Notorious (2009 film)

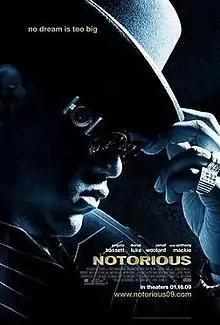
Theatrical release poster

Notorious is a 2009 American biographical drama film directed by George Tillman Jr., and written by Reggie Rock Bythewood and Cheo Hodari Coker. It is based on the life of Brooklyn-based hip-hop artist The Notorious B.I.G. Much of the film dramatizes key events in Biggie's life: his criminal lifestyle, arrest and release from prison, his relationships with Sean Combs (who serves as executive producer), Tupac Shakur, Lil' Kim and Faith Evans, his involvement in the East Coast–West Coast hip hop rivalry and his drive-by-shooting murder on March 9, 1997. The film stars Jamal Woolard as Wallace, with Angela Bassett, Derek Luke, and Anthony Mackie in supporting roles. Biggie's mother, Voletta, served as a producer for the film, alongside his former managers Wayne Barrow and Mark Pitts.